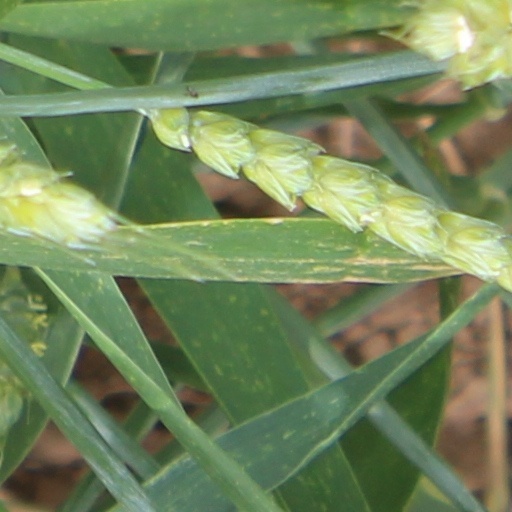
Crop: wheat